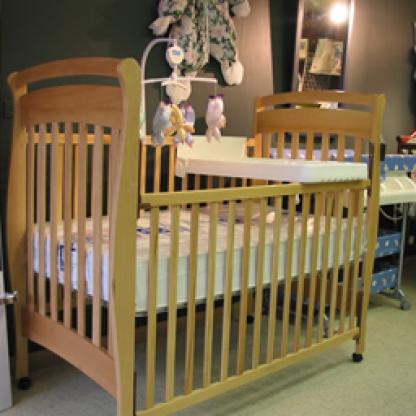
Scene: Indoor